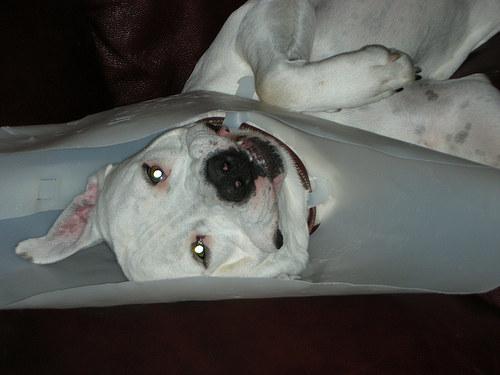
Animal: dog
Breed: american_bulldog